Max Gazzè

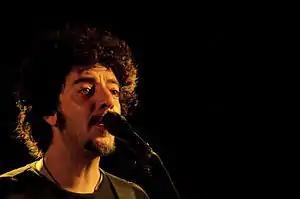
Max Gazzè in concert in Camposano

Massimiliano "Max" Gazzè (born 6 July 1967) is an Italian singer-songwriter and musician. He is known for his high-pitched voice. He is also a member of the trio Fabi Silvestri Gazzè with Niccolò Fabi and Daniele Silvestri.